Makar Sankranti

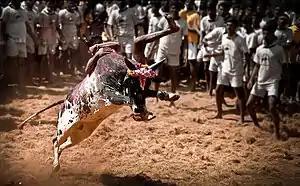
Jallikattu, or "taming the bull", is an ancient Pongal tradition.

The third day of festival is Maattu Pongal. It is for offering thanks to cattle, as they help farmers in agriculture. On this day the cattle are decorated with paint, flowers and bells. They are allowed to roam free and fed sweet rice and sugar cane. Some people decorate the horns with gold or other metallic covers. In some places, Jallikattu, or taming the wild bull contest, is the main event of this day and this is mostly seen in the villages.